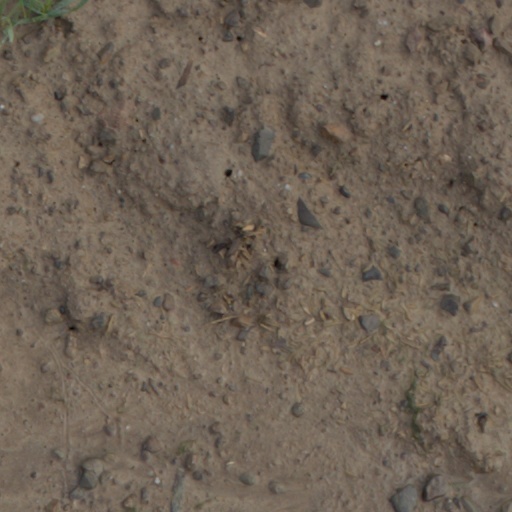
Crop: wheat